James F. Hackler

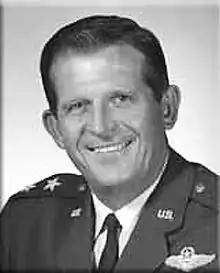
Major General James F Hackler Jr

Major General James Franklin Hackler Jr. (September 8, 1920 – November 22, 2007) was a United States Air Force general.